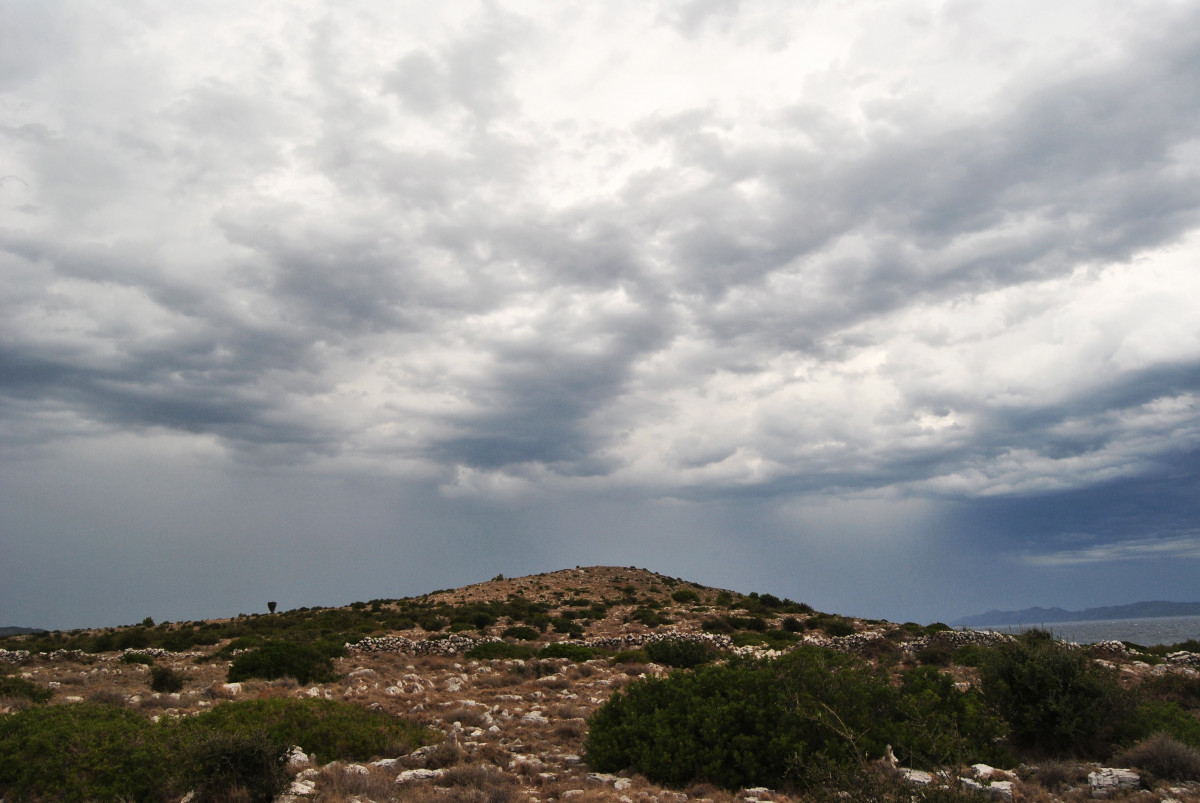
Tags: sea, horizon, mountain, cloud, sky, hill, wind, weather, cumulus, plain, plateau